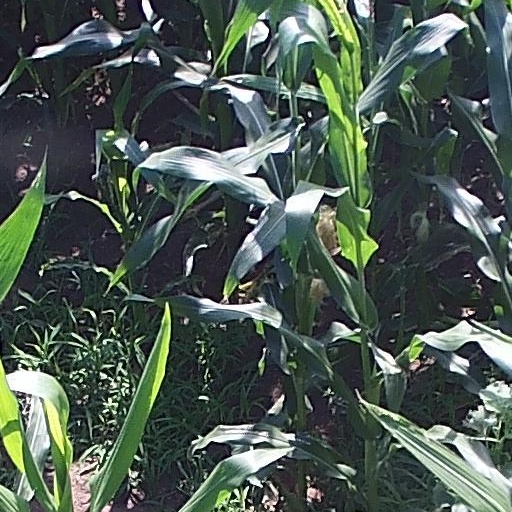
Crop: maize; corn